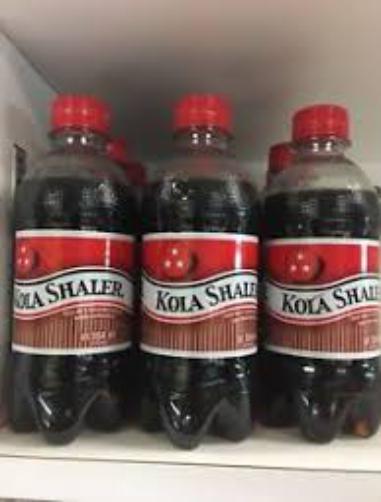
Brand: Kola Shaler
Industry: Food